Birchfield Ladbroke Stadium

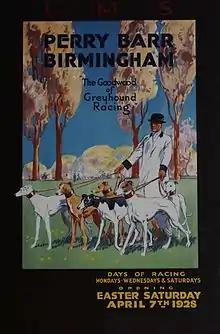
London, Midland and Scottish Railway poster advertising the opening

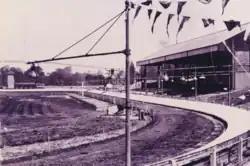
Perry Barr Stadium Walsall Road c.1950

Perry Barr Stadium Ltd became the new promoters of greyhound racing and the circuit was described as a good galloping track with long straights and banked bends suiting all types of dogs, especially large, wide and 'leggy-on-the-turn' varieties. The circumference